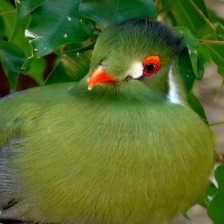
Species: WHITE CHEEKED TURACO
Scientific name: TAURACO LEUCOTIS